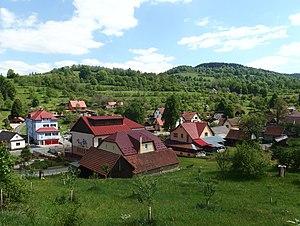
Zděchov est une commune du district de Vsetín, dans la région de Zlín, en République tchèque. Sa population s'élevait à 581 habitants en 2018.